Klaukkala

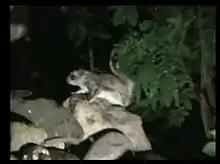
The Siberian flying squirrel, defined as a vulnerable species in Finland, has often acted as a brake on Klaukkala's development. This flying squirrel was photographed in Klaukkala at the night in 2006.

In the middle of the village is the large rock called Vaskomäki, which at the highest point of village emphasizes the identity of the Klaukkala and which is popular with local climbers. In cooperation with the municipality, HOK-Elanto is negotiating the future of the plots. As early as 1996, the Rotary Club of Klaukkala presented the municipality with a plan for an indoor swimming pool, a shelter and a multipurpose facility inside Vaskomäki. Admittedly, Vaskomäki's mining has strongly divided opinions.